Vladimir Potanin

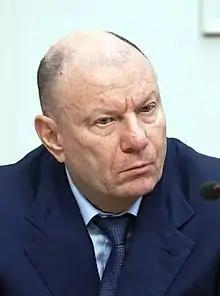
Potanin in 2021

Vladimir Olegovich Potanin (born 3 January 1961) is a Russian businessman, billionaire and statesman. He is the founder and president of Interros, which holds stakes in MMC Norilsk Nickel, Rosa Khutor, Rosbank, Yandex and TCS Group Holding. President of Norilsk Nicke, Chairman of the Board of Trustees of the State Hermitage Museum, founder of the Vladimir Potanin Charitable Foundation.